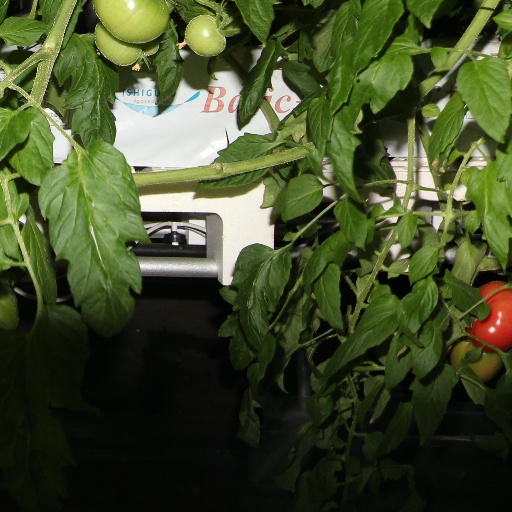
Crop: tomato